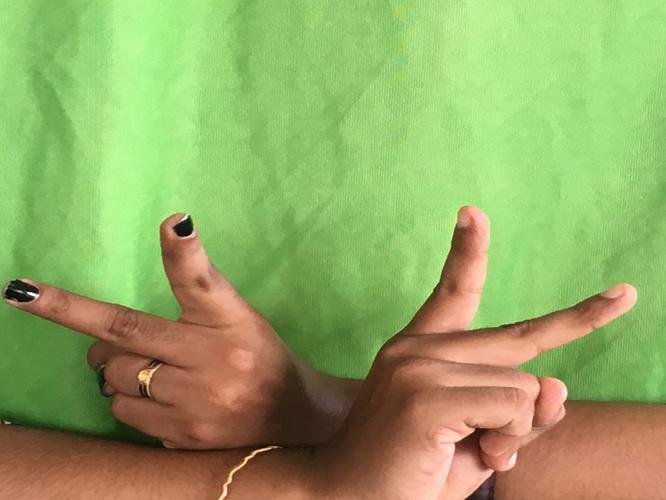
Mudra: Kartariswastika
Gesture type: double_hand